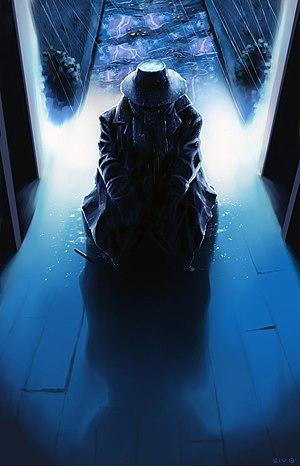
Le Monstre sur le seuil est une nouvelle d'horreur fantastique de l'écrivain américain H. P. Lovecraft publiée pour la première fois en janvier 1937 dans Weird Tales.